Point Reyes Farmstead Cheese Company

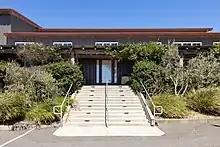
Entrance to "The Fork", the culinary education center operated by Point Reyes Farmstead Cheese Company

Point Reyes Farmstead Cheese Company is an artisanal cheese company located in Point Reyes Station in Marin County, California with dairy farmland located in the Point Reyes area. The company received the 2013 California Leopold Conservation Award, and has been featured on the Today Show. The company was founded by Bob Giacomini and his four daughters, Karen Howard, Diana Hagan, Lynn Stray and Jill Basch. Co-founder Dean Mae Giacomini, Mr. Giacomini's wife, died in 2012. The company is now WBENC-certified Women-Owned and led by Co-CEOs Jill, Lynn and Diana. The Point Reyes dairy's operations began in 1959. The cheese company was founded in 2000. The family also operates The Fork, a culinary education center. Their flagship, award-winning cheese, the raw milk Point Reyes Original Blue was the only blue cheese produced in California when it was introduced.